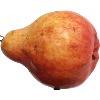
Label: Pear Red 1